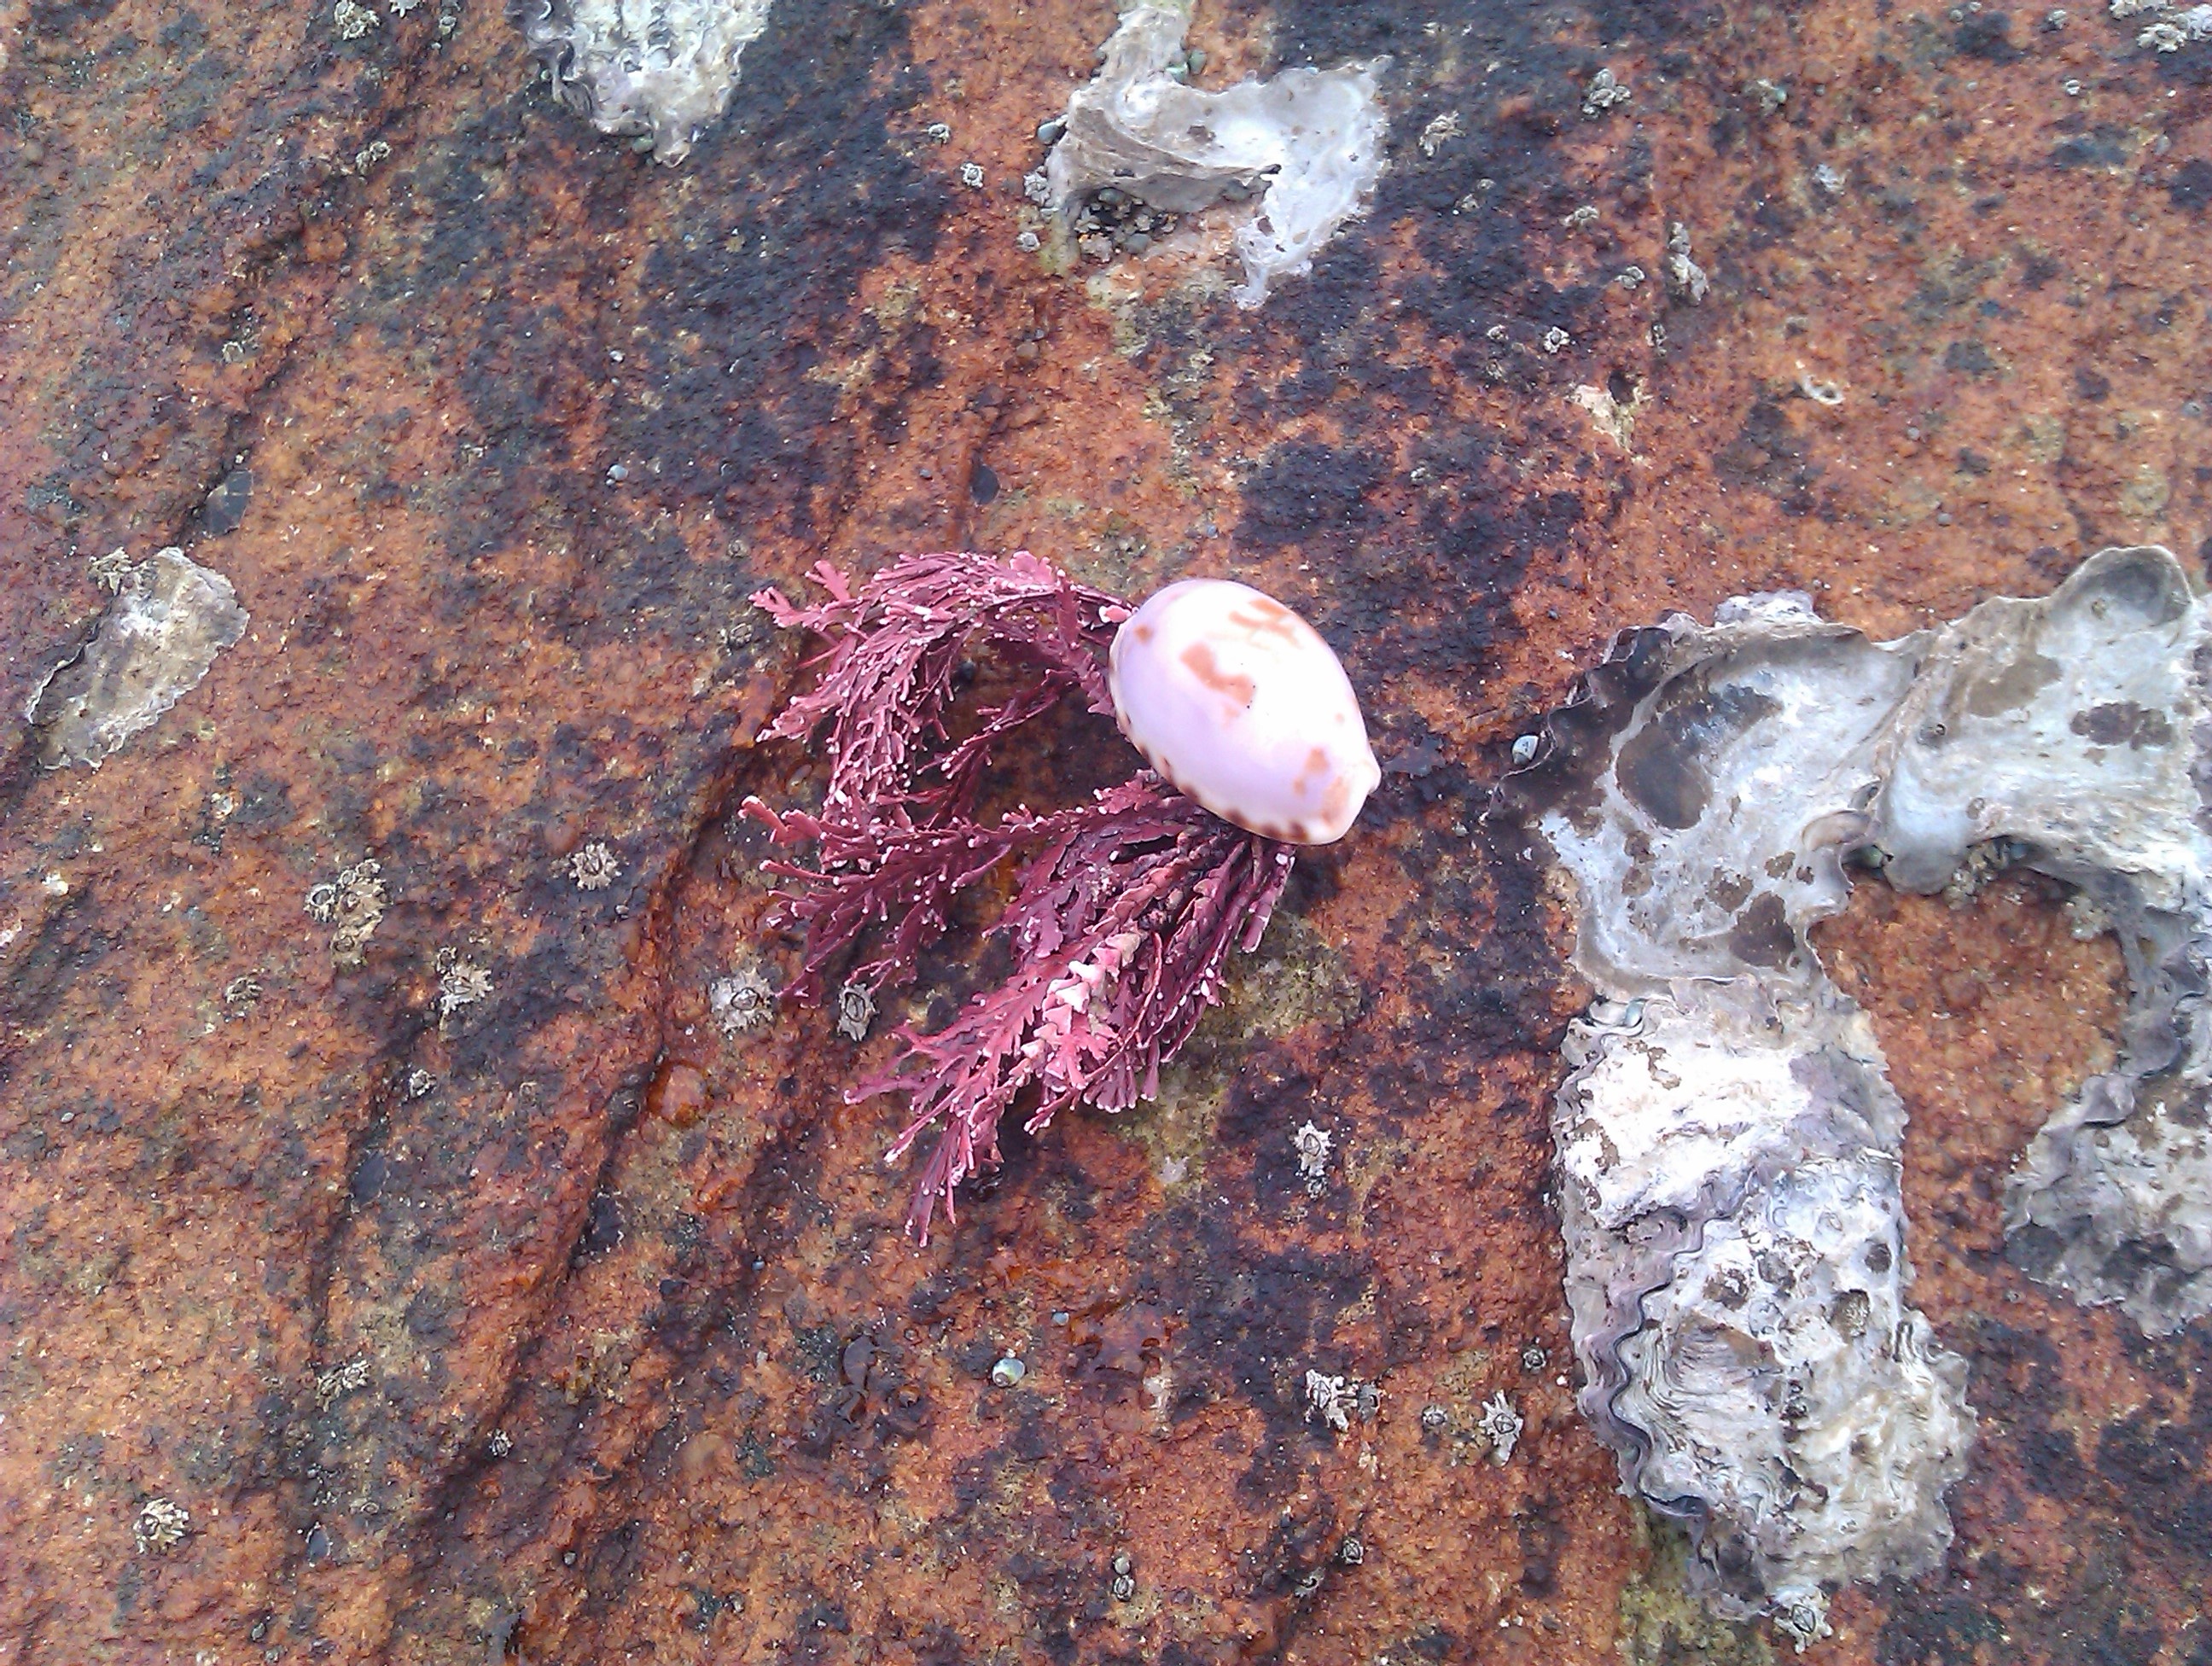
rock, leaf, wildlife, biology, soil, fauna, invertebrate, geology, marine biology